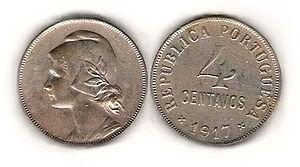
La proclamation de la République portugaise est le résultat du coup d'État organisé par le Parti républicain portugais. Plus connue sous le nom de Révolution du 5 octobre 1910, elle met fin à la monarchie constitutionnelle et installe un régime républicain au Portugal.